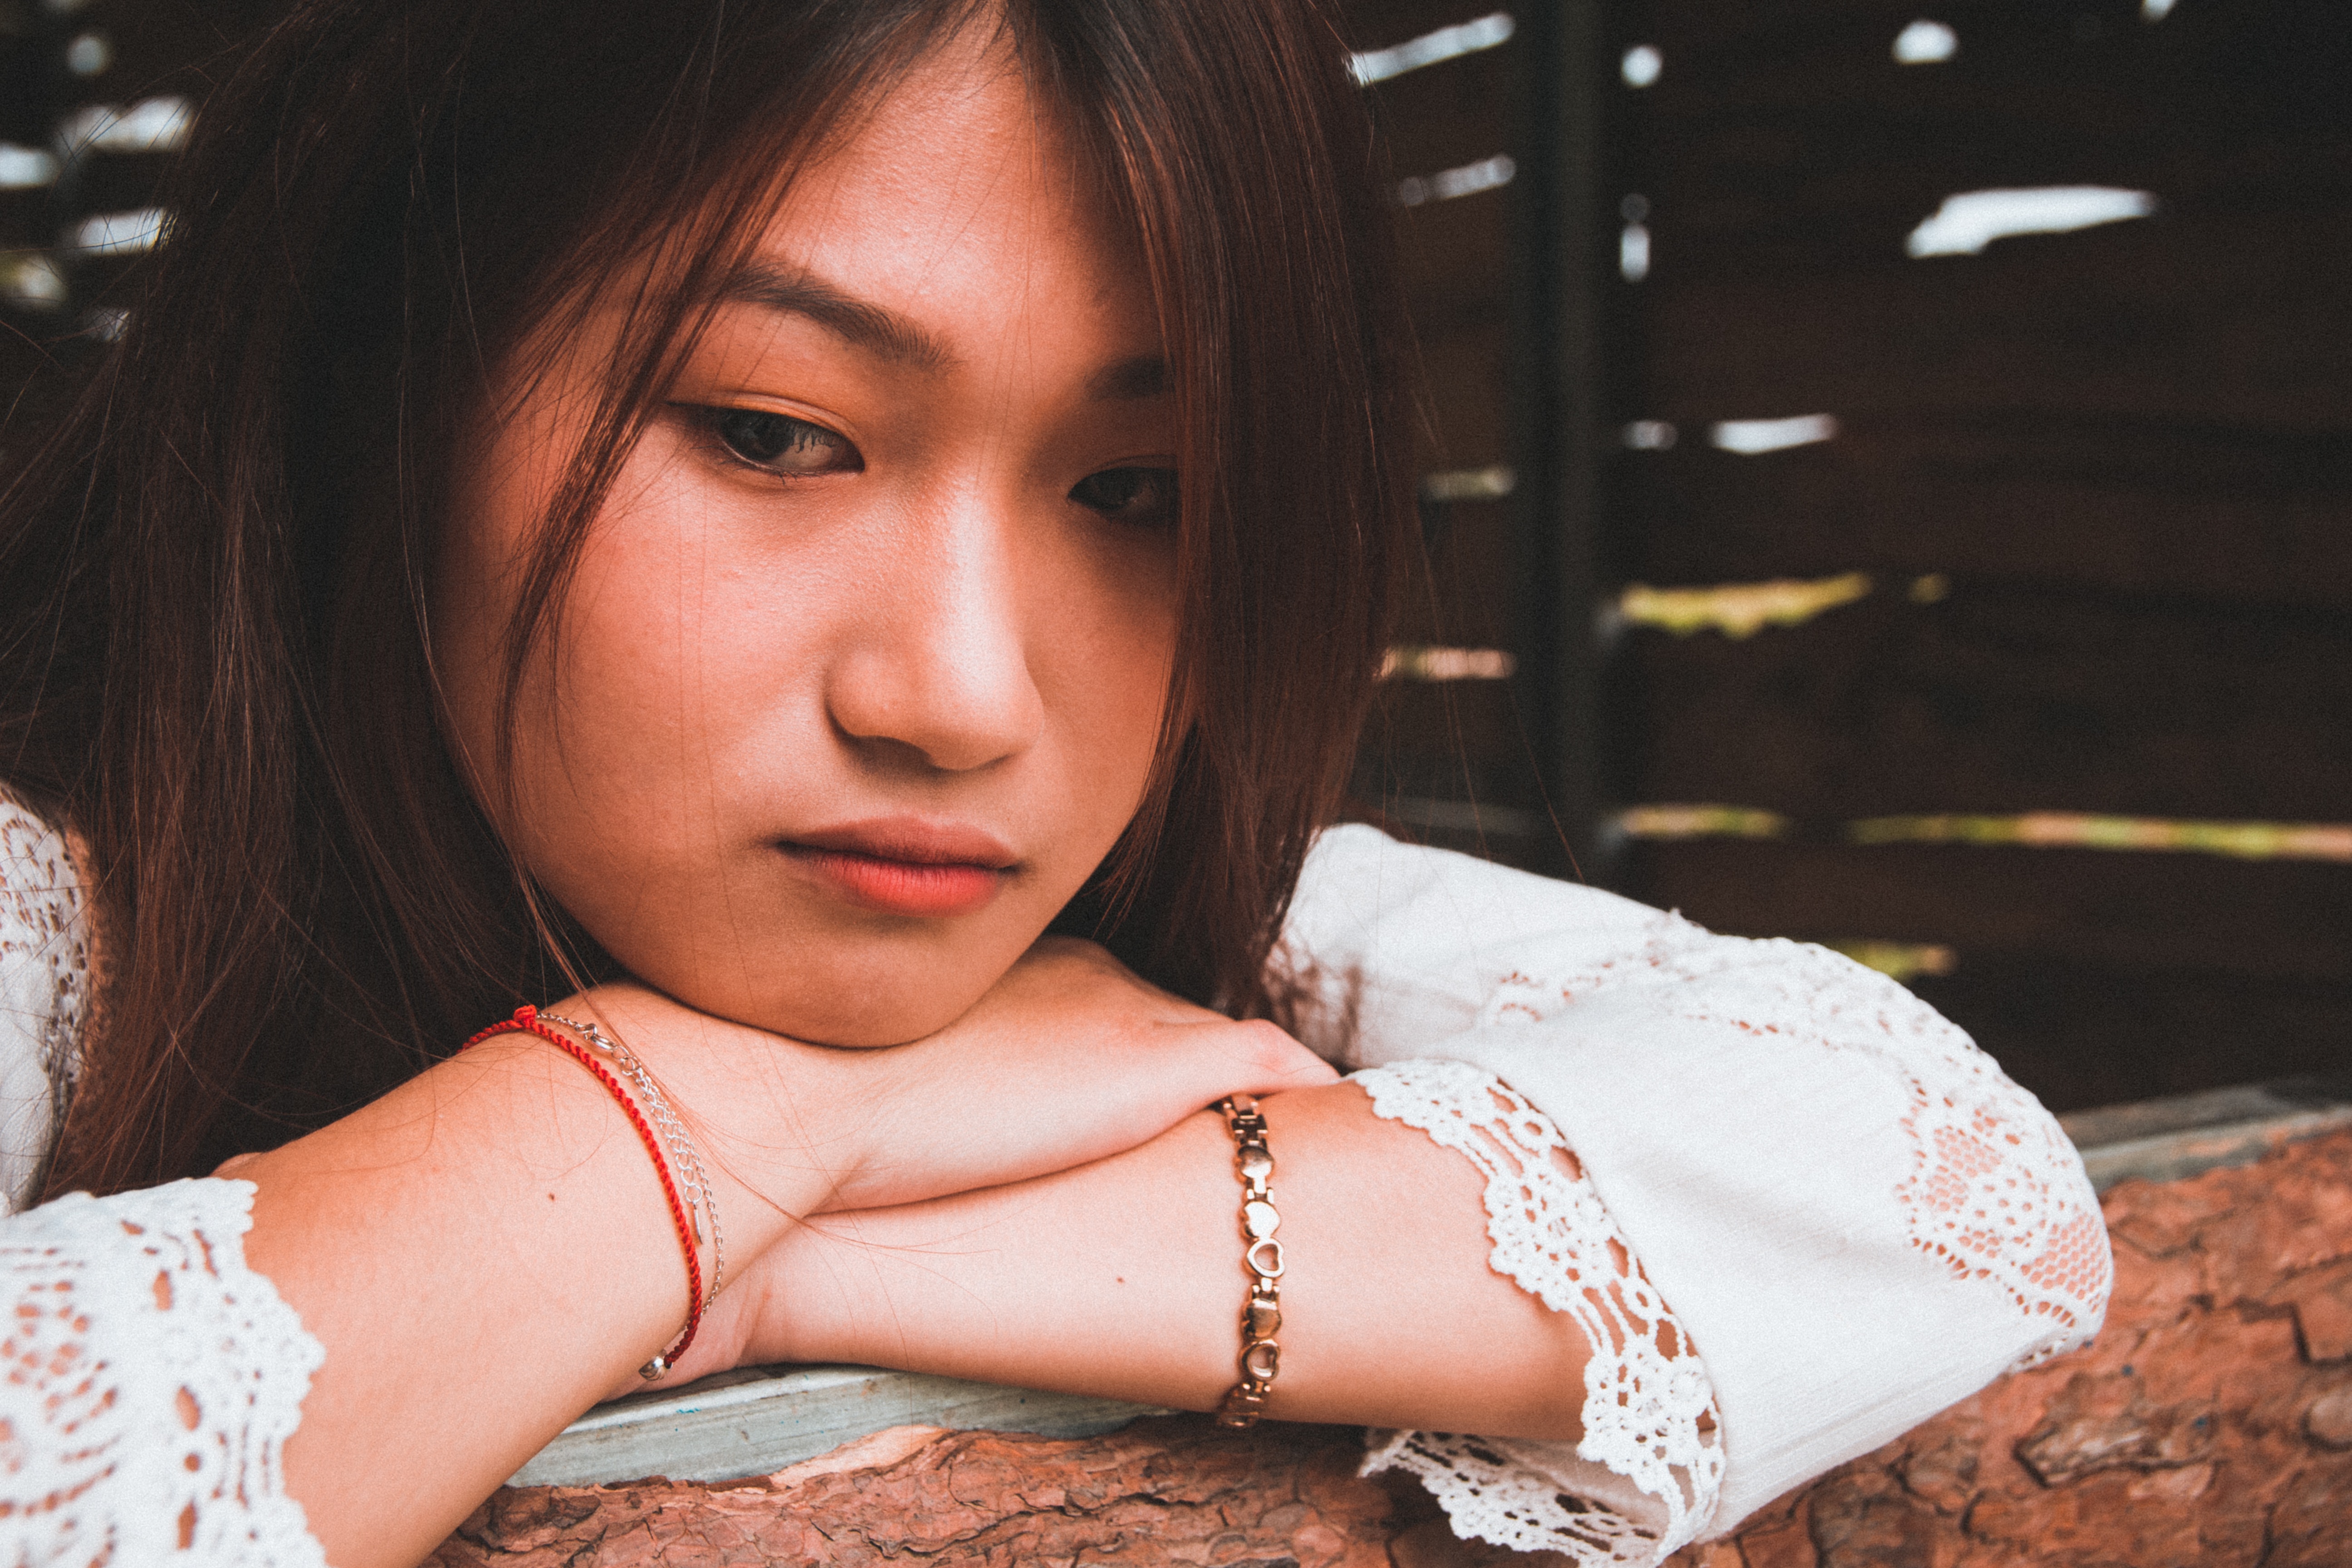
face, hair, skin, beauty, black hair, eye, lip, arm, brown hair, photography, model, japanese idol, flesh, photo shoot, long hair, hand, portrait photography